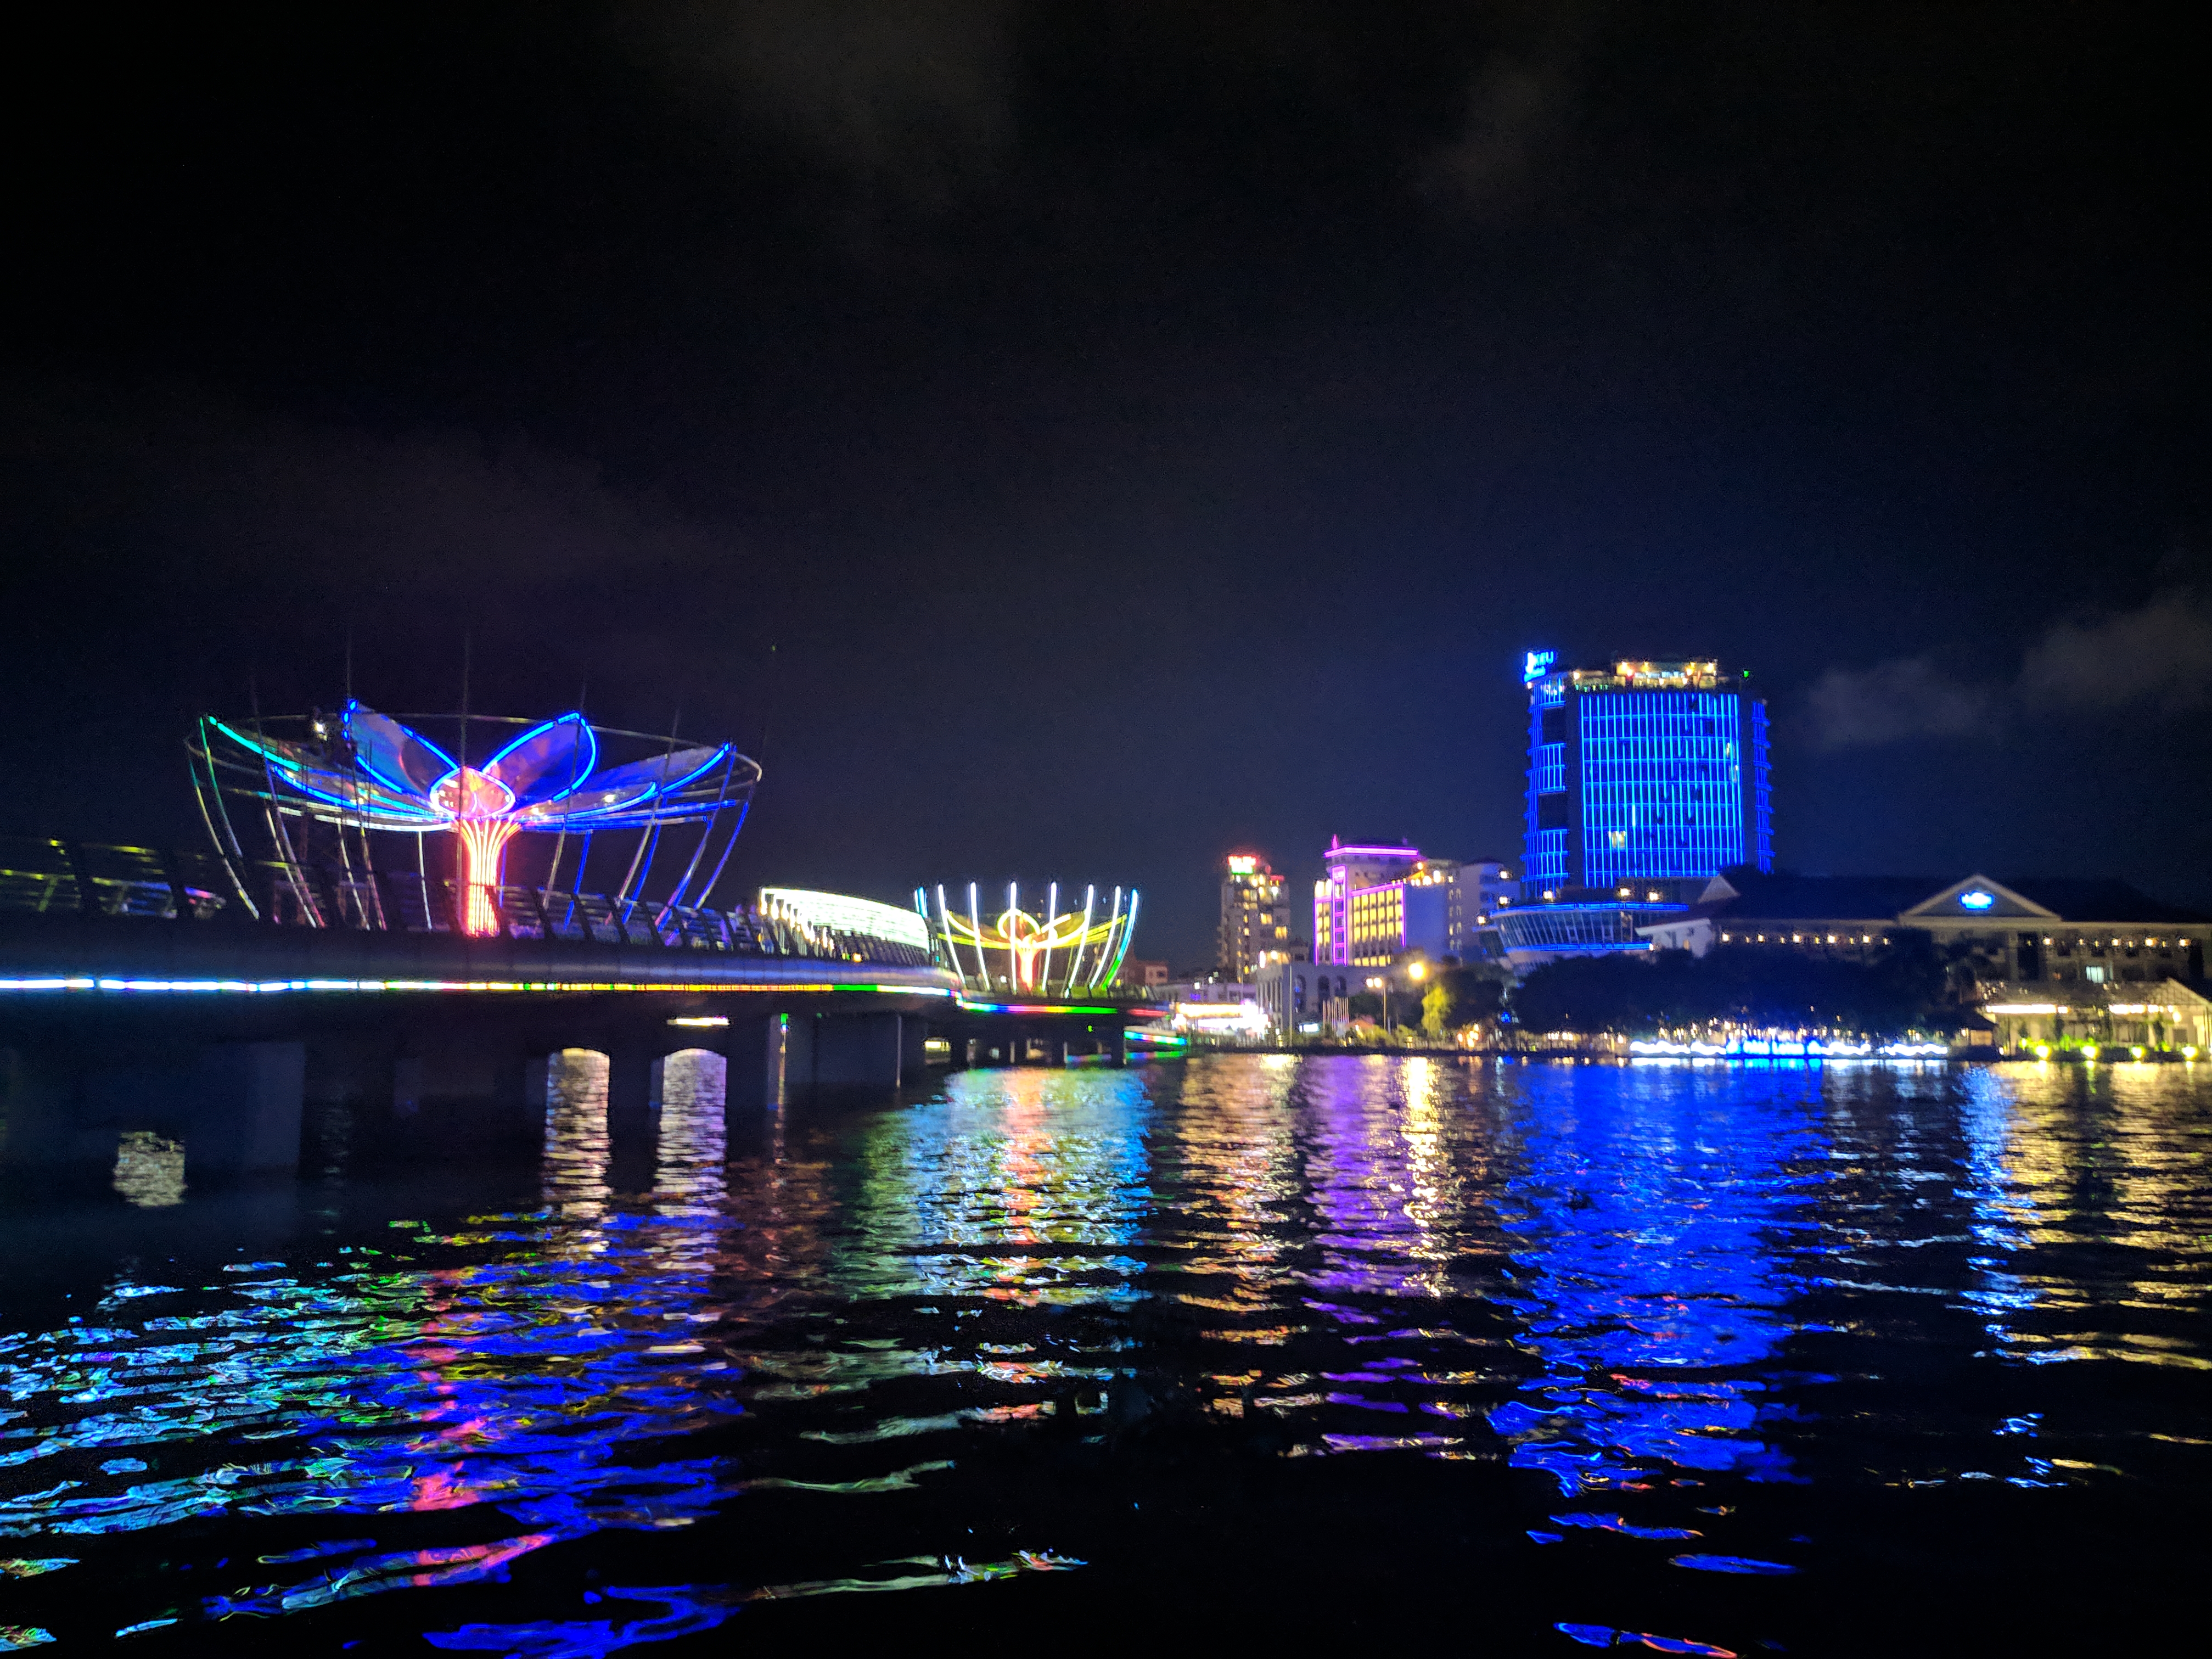
city, reflection, night, cityscape, metropolis, water, landmark, metropolitan area, blue, light, human settlement, skyline, lighting, sky, purple, midnight, darkness, waterway, downtown, architecture, urban area, horizon, neon, skyscraper, tourist attraction, river, electric blue, world, tower block